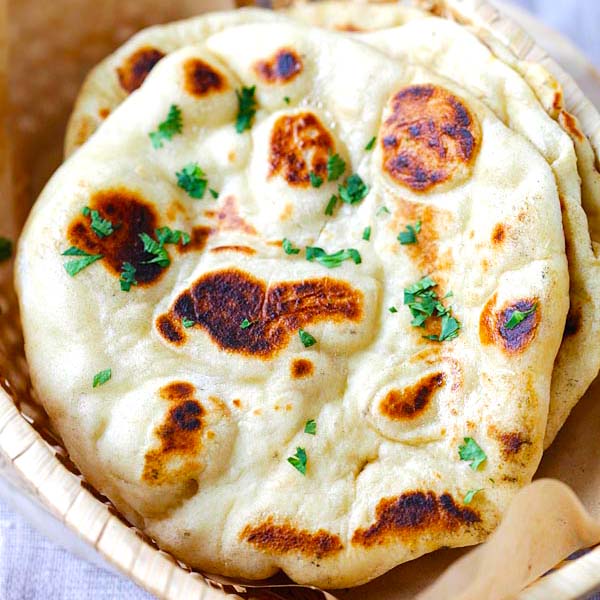
Dish: butter_naan